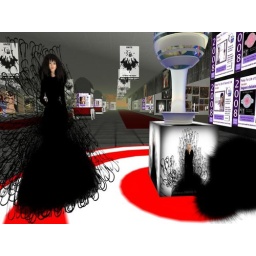
eshi azn girl in limited edition npirl dress for rfl